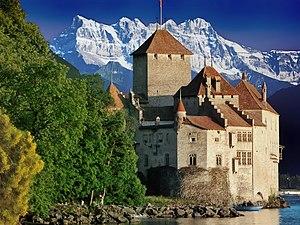
Clanx, ruines
Le château de Chillon, se trouve sur les rives du lac Léman, à Veytaux en Suisse. De forme oblongue, le château mesure 110 mètres de long pour 50 mètres de large, le donjon culmine à 25 mètres. C'est une importante attraction touristique. Successivement occupé par la maison de Savoie puis par les Bernois dès 1536 et jusqu'en 1798, il appartient désormais à l'État de Vaud. Le château est le monument historique le plus visité de Suisse. En 2019, le château a connu un record de fréquentation historique avec plus de 430'000 entrées. La forteresse accueille des visiteurs du monde. En juin 2020, le château de Chillon ouvrira les portes de son nouveau pavillon-cafétériat : le Café Byron.